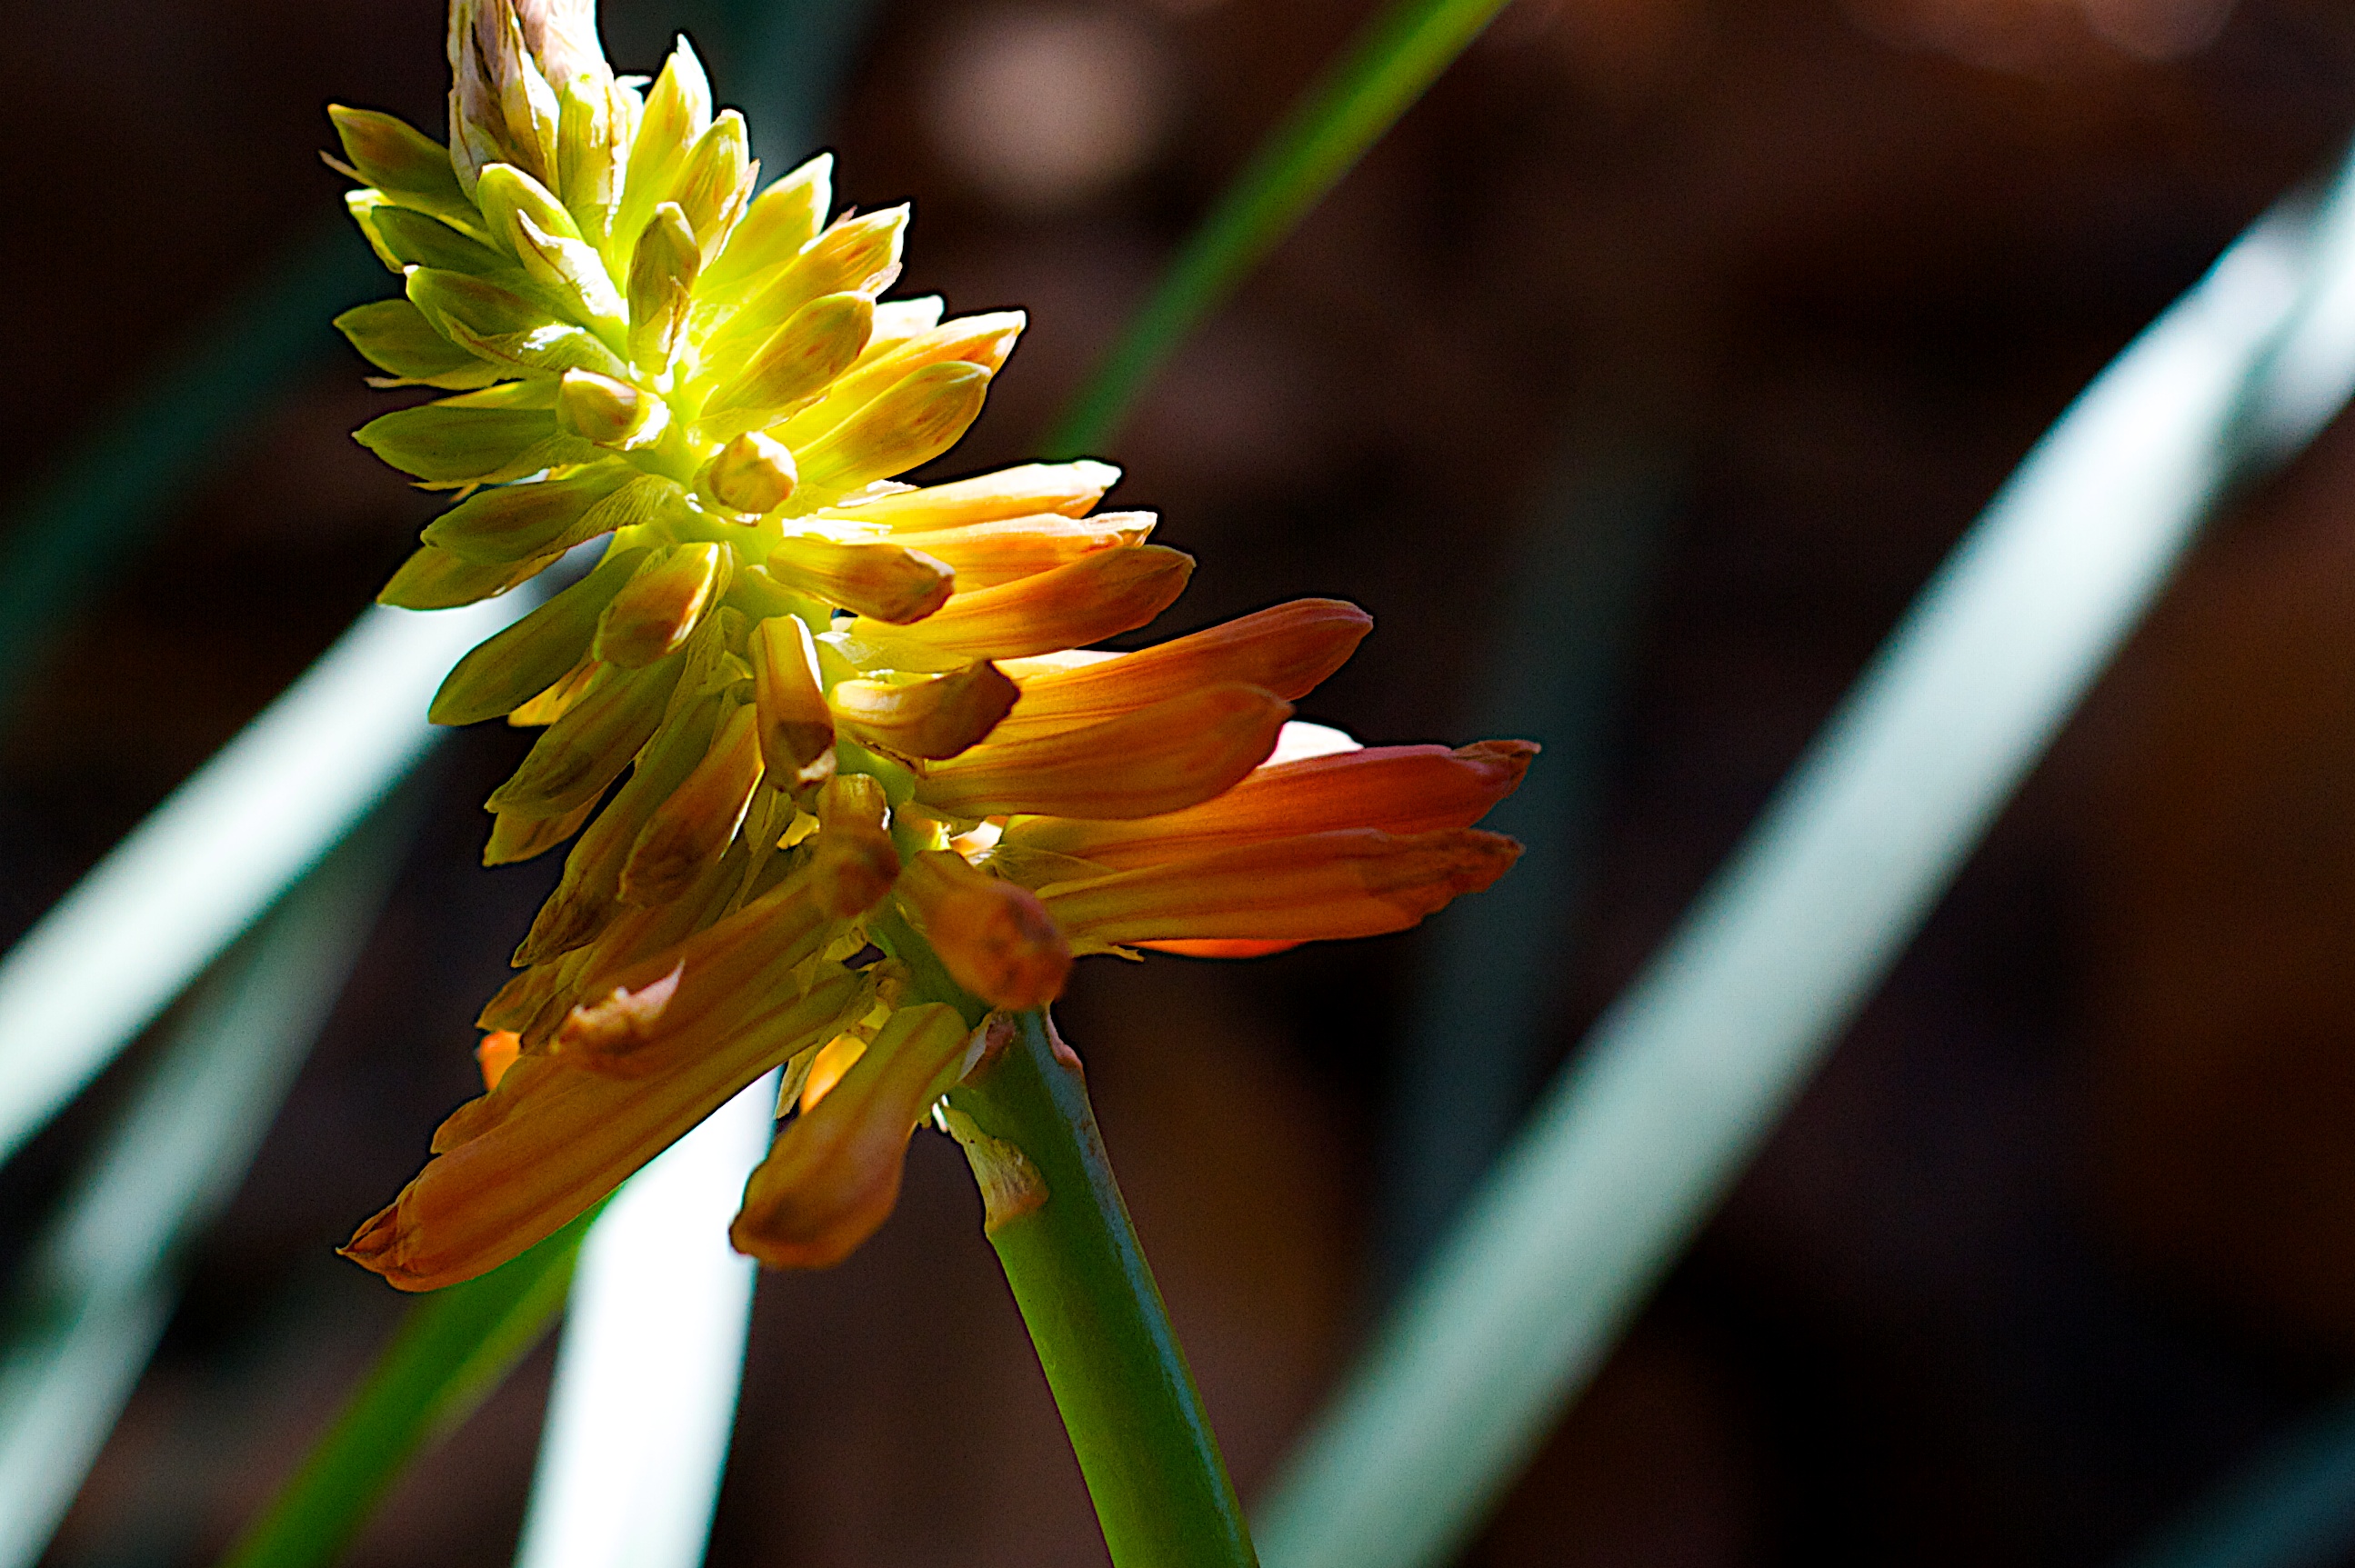
nature, blossom, plant, photography, leaf, flower, petal, green, botany, yellow, flora, wildflower, close up, macro photography, flowering plant, plant stem, land plant